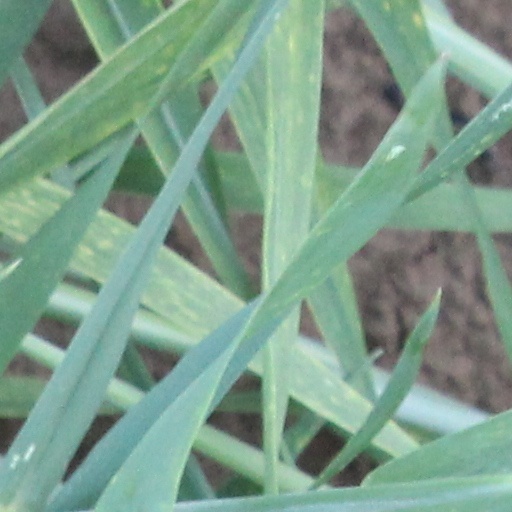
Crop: wheat